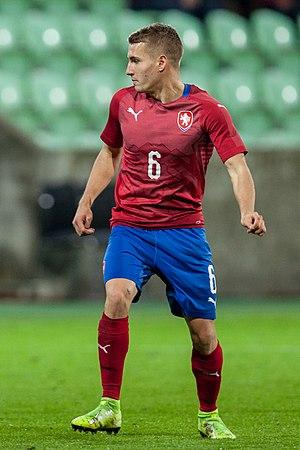
Michal Sadílek, né le 31 mai 1999 à Uherské Hradiště en Tchéquie, est un footballeur tchèque qui évolue au poste de milieu de terrain au PSV Eindhoven.